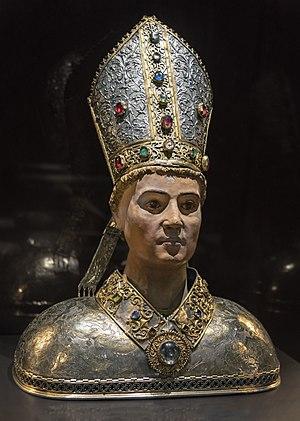
Saint-Lizier est une commune française située dans le département de l'Ariège, en région Occitanie.